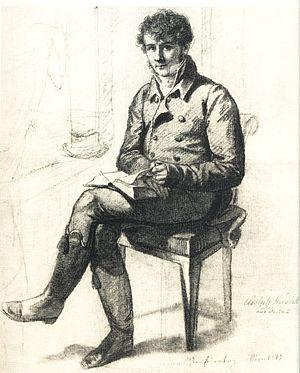
Gustav Adolf Heideck, à partir de 1836 von Heideck, né le 25 avril 1787 à Dessau, et mort le 23 janvier 1856, est un peintre allemand.